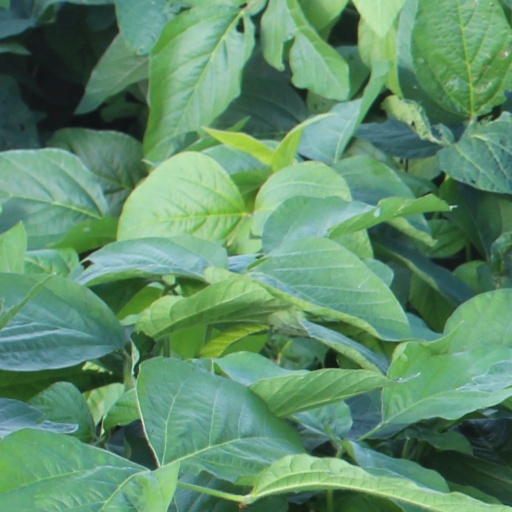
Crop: soybean